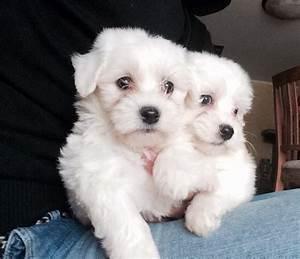
dog